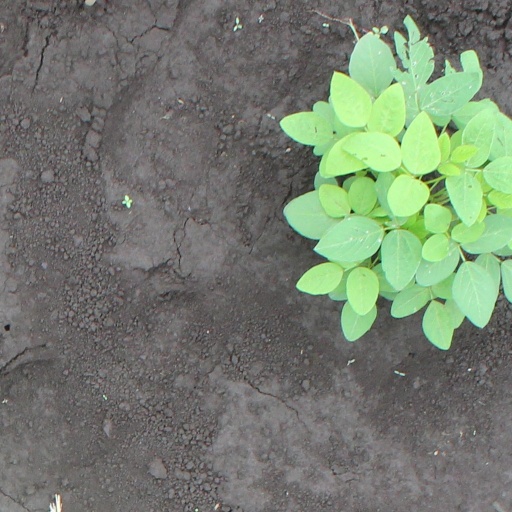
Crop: soybean